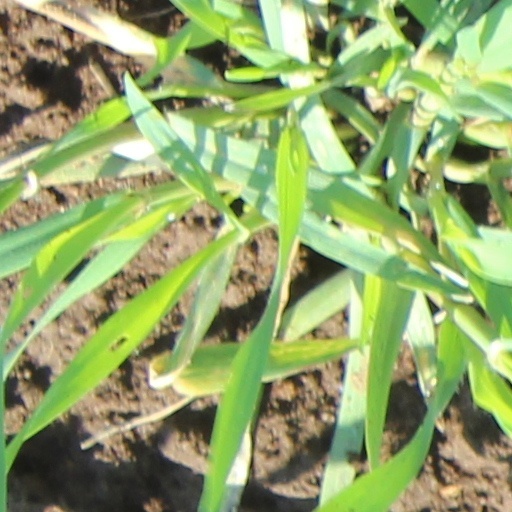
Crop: wheat